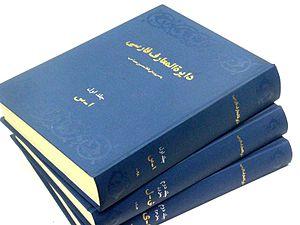
"L'Encyclopédie persane est une encyclopédie en deux volumes rédigée en langue persane. Bien qu'étant constituée de deux volumes ""logiques"", elle est publiée en trois tomes.